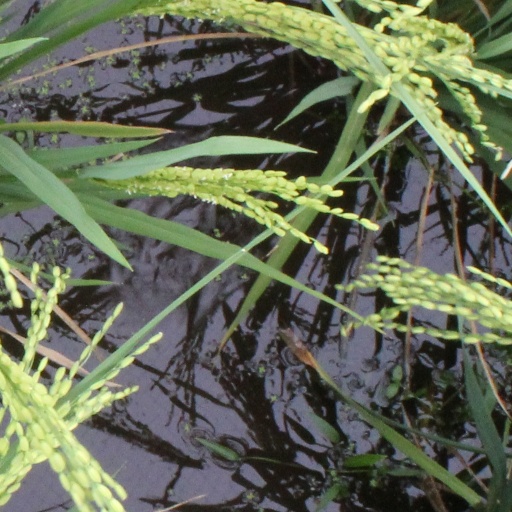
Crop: rice